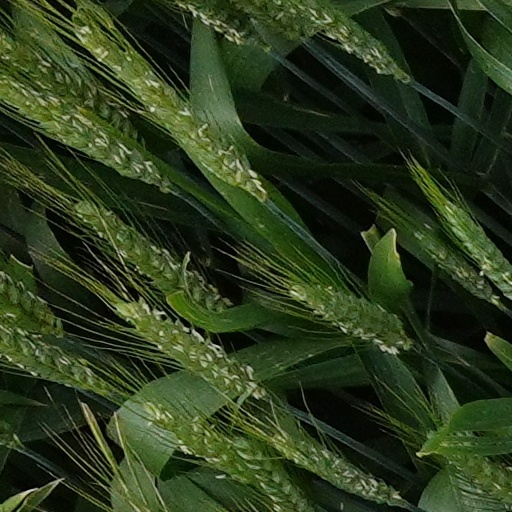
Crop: wheat